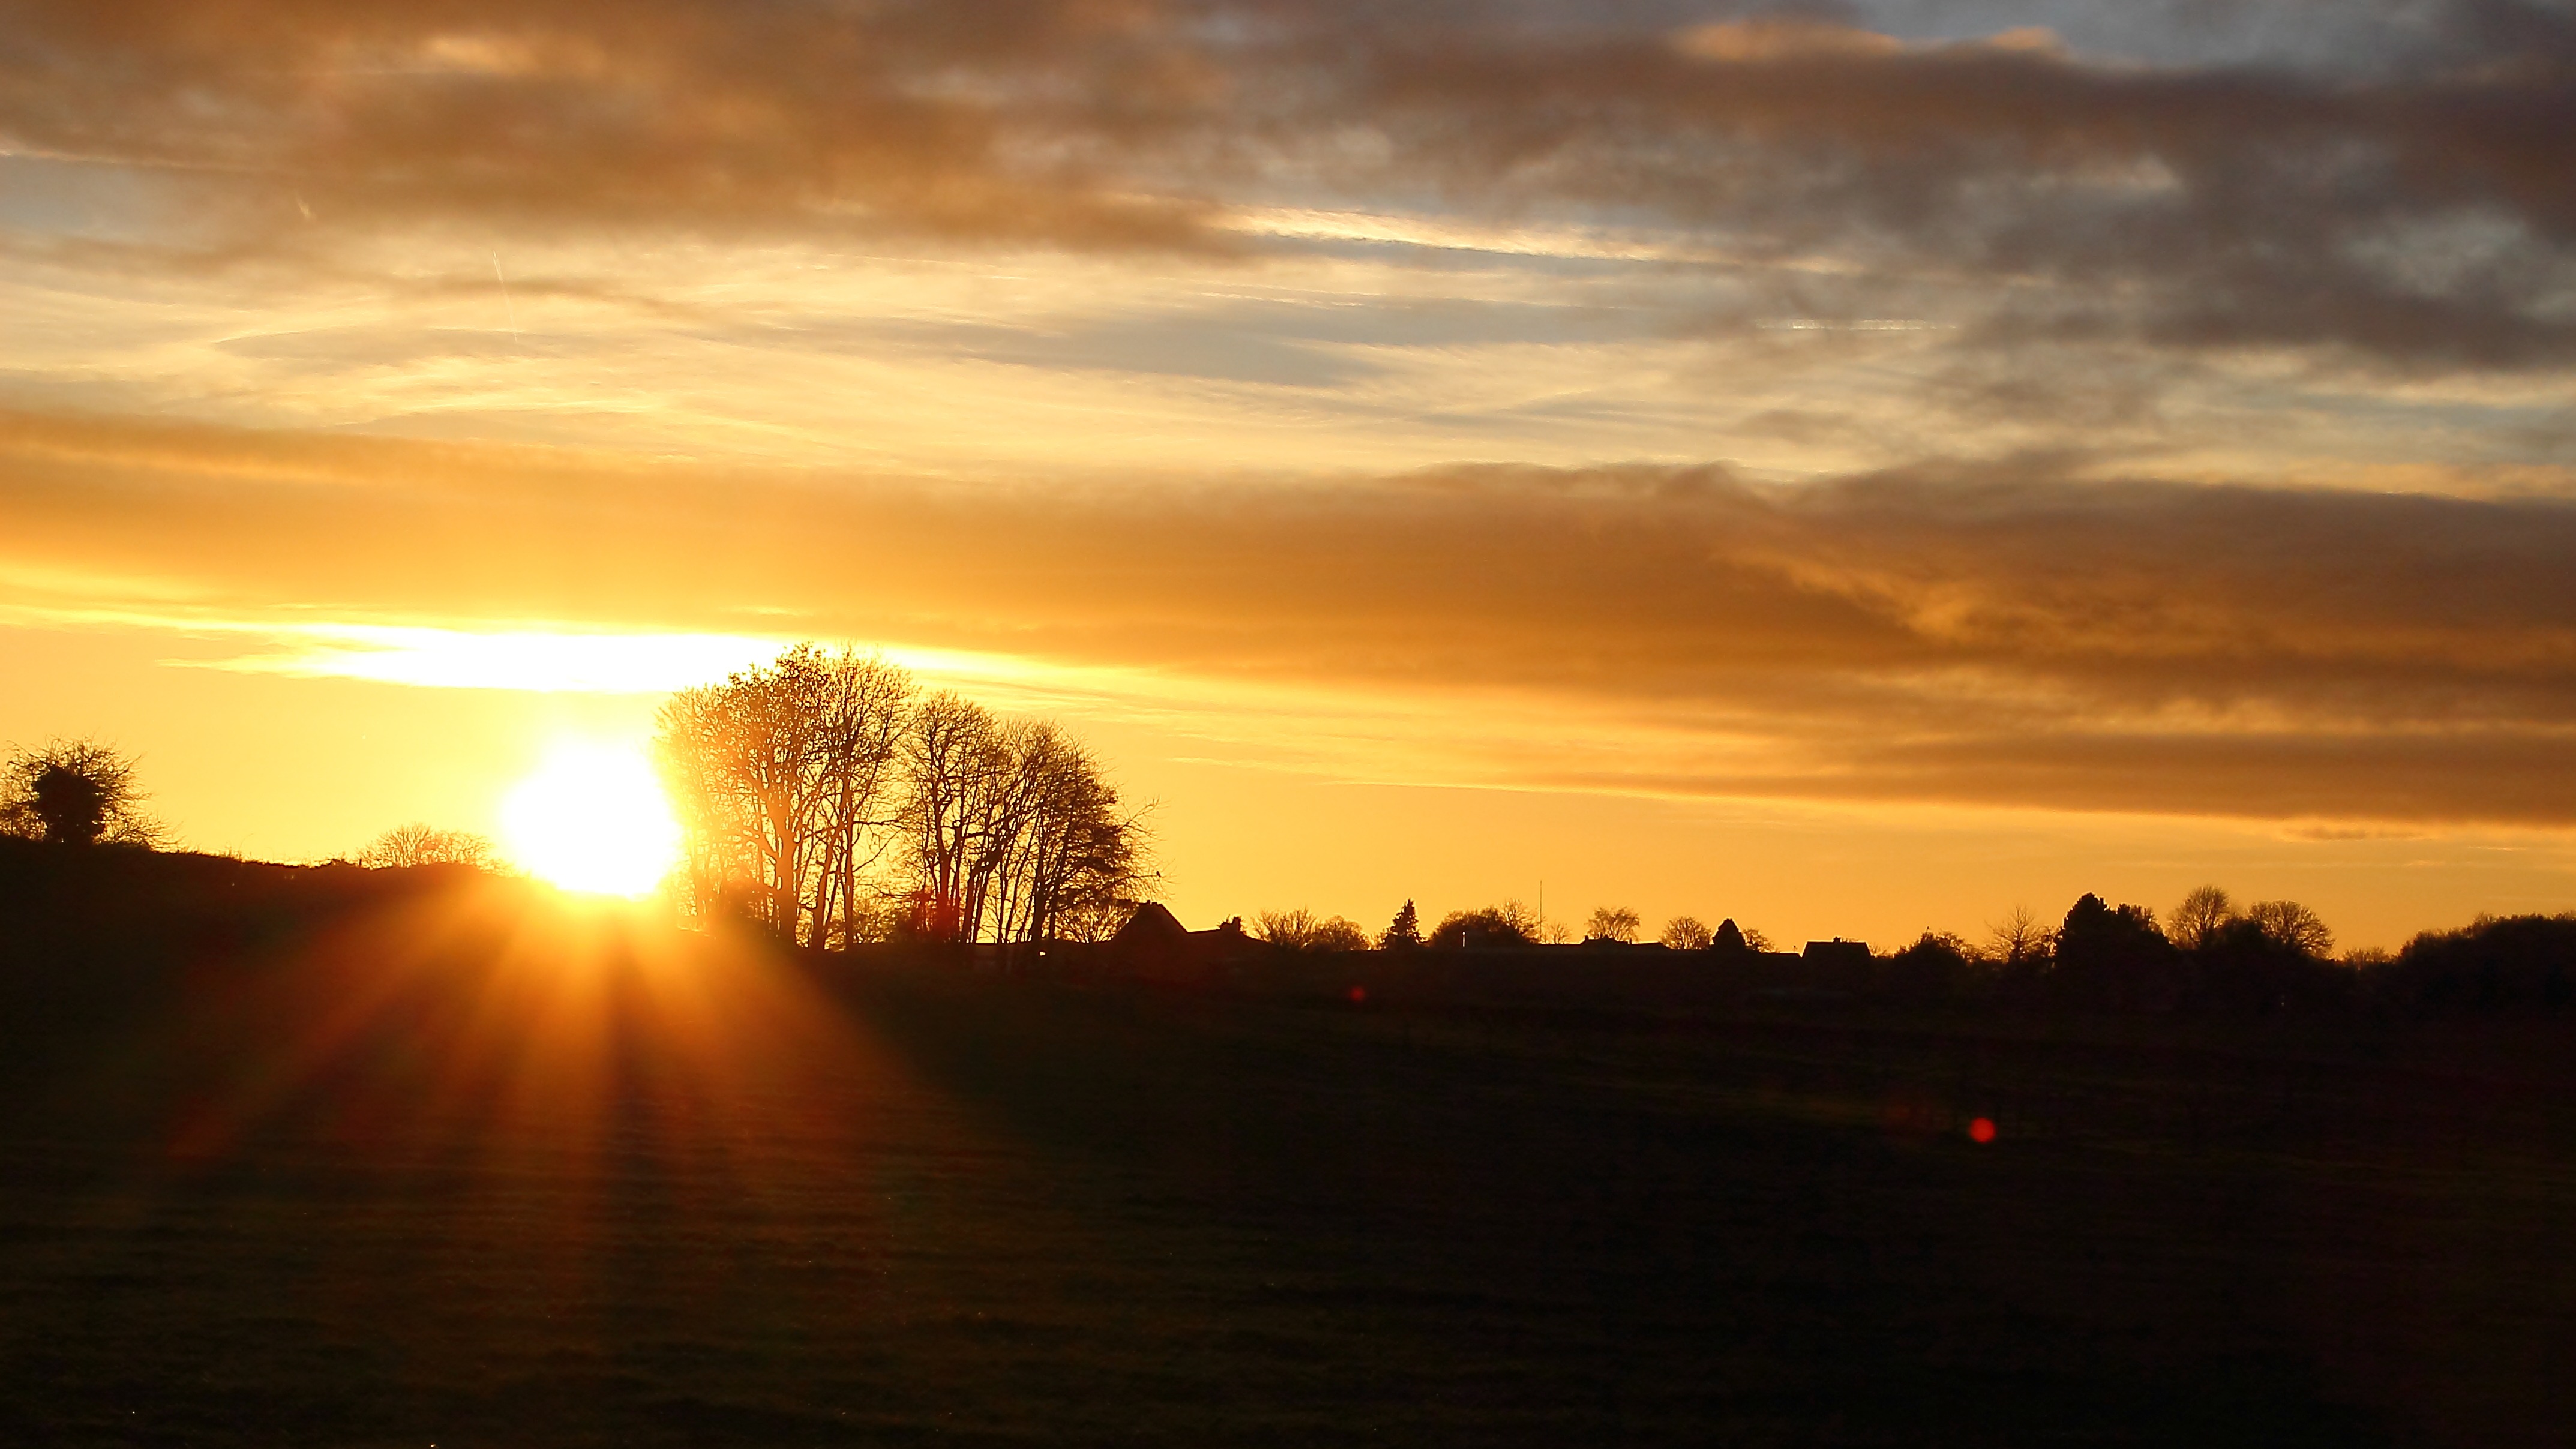
landscape, horizon, silhouette, light, cloud, sky, sun, sunrise, sunset, field, sunlight, morning, dawn, atmosphere, dusk, evening, romantic, rays, idyll, sunbeam, atmospheric, afterglow, evening sky, atmospheric phenomenon, red sky at morning